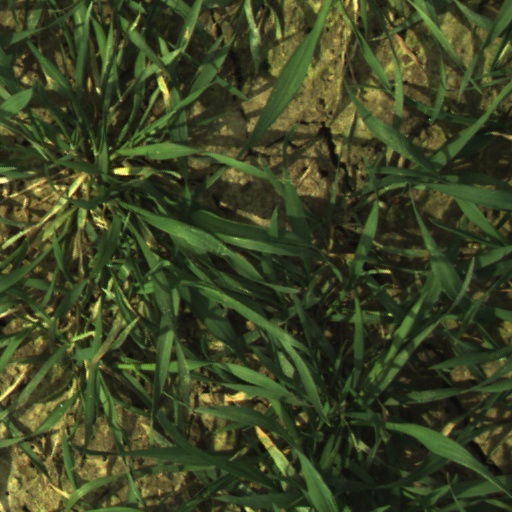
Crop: wheat